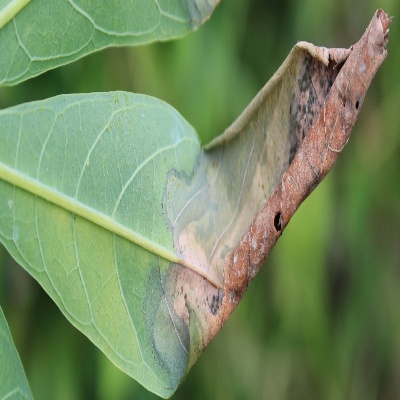
Crop: Cassava
Condition: bacterial blight